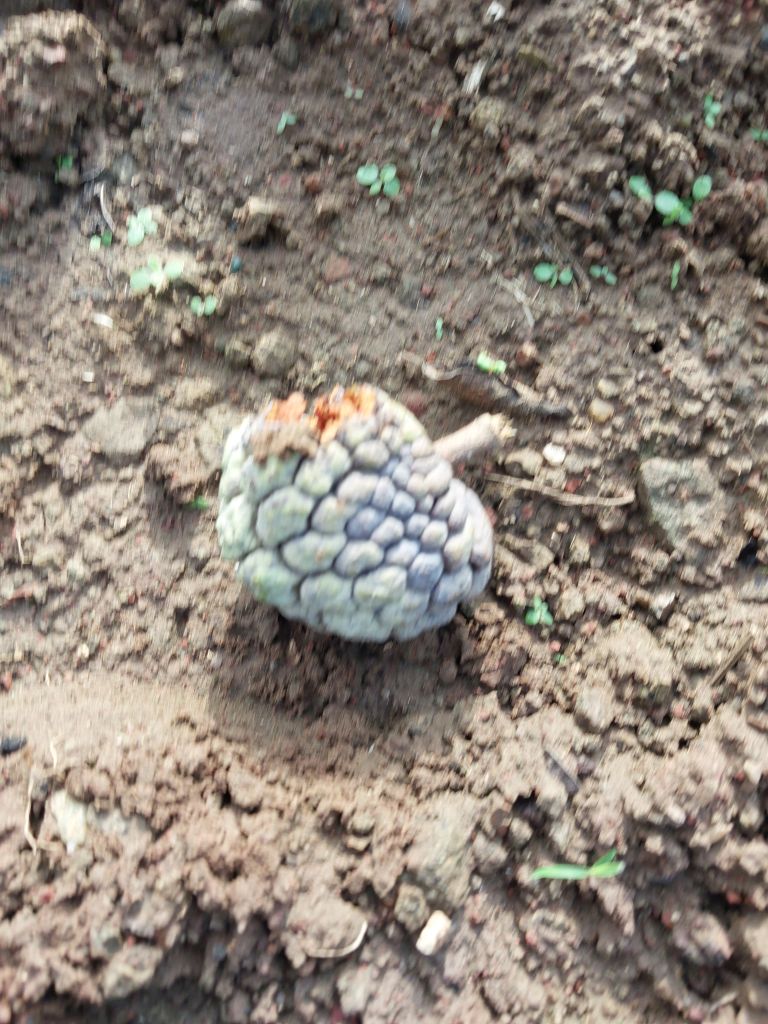
Disease label: Blank Canker